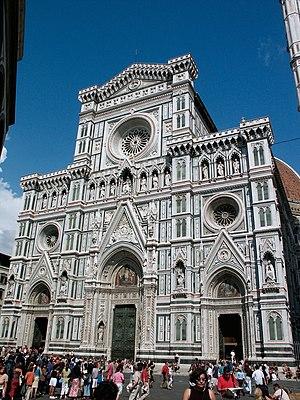
Emilio De Fabris est un architecte italien surtout connu pour sa conception de la façade ouest de Santa Maria del Fiore à Florence.